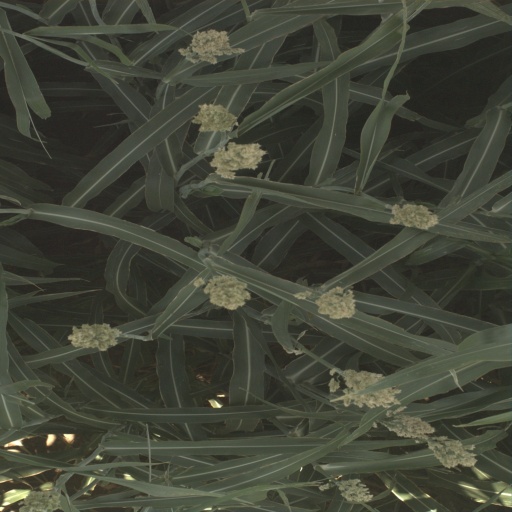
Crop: sorghum